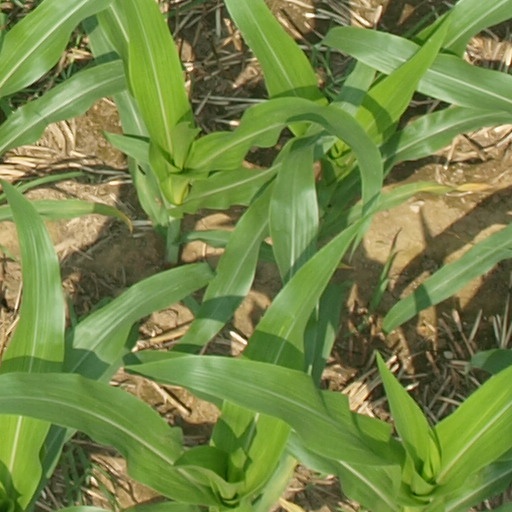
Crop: maize; corn